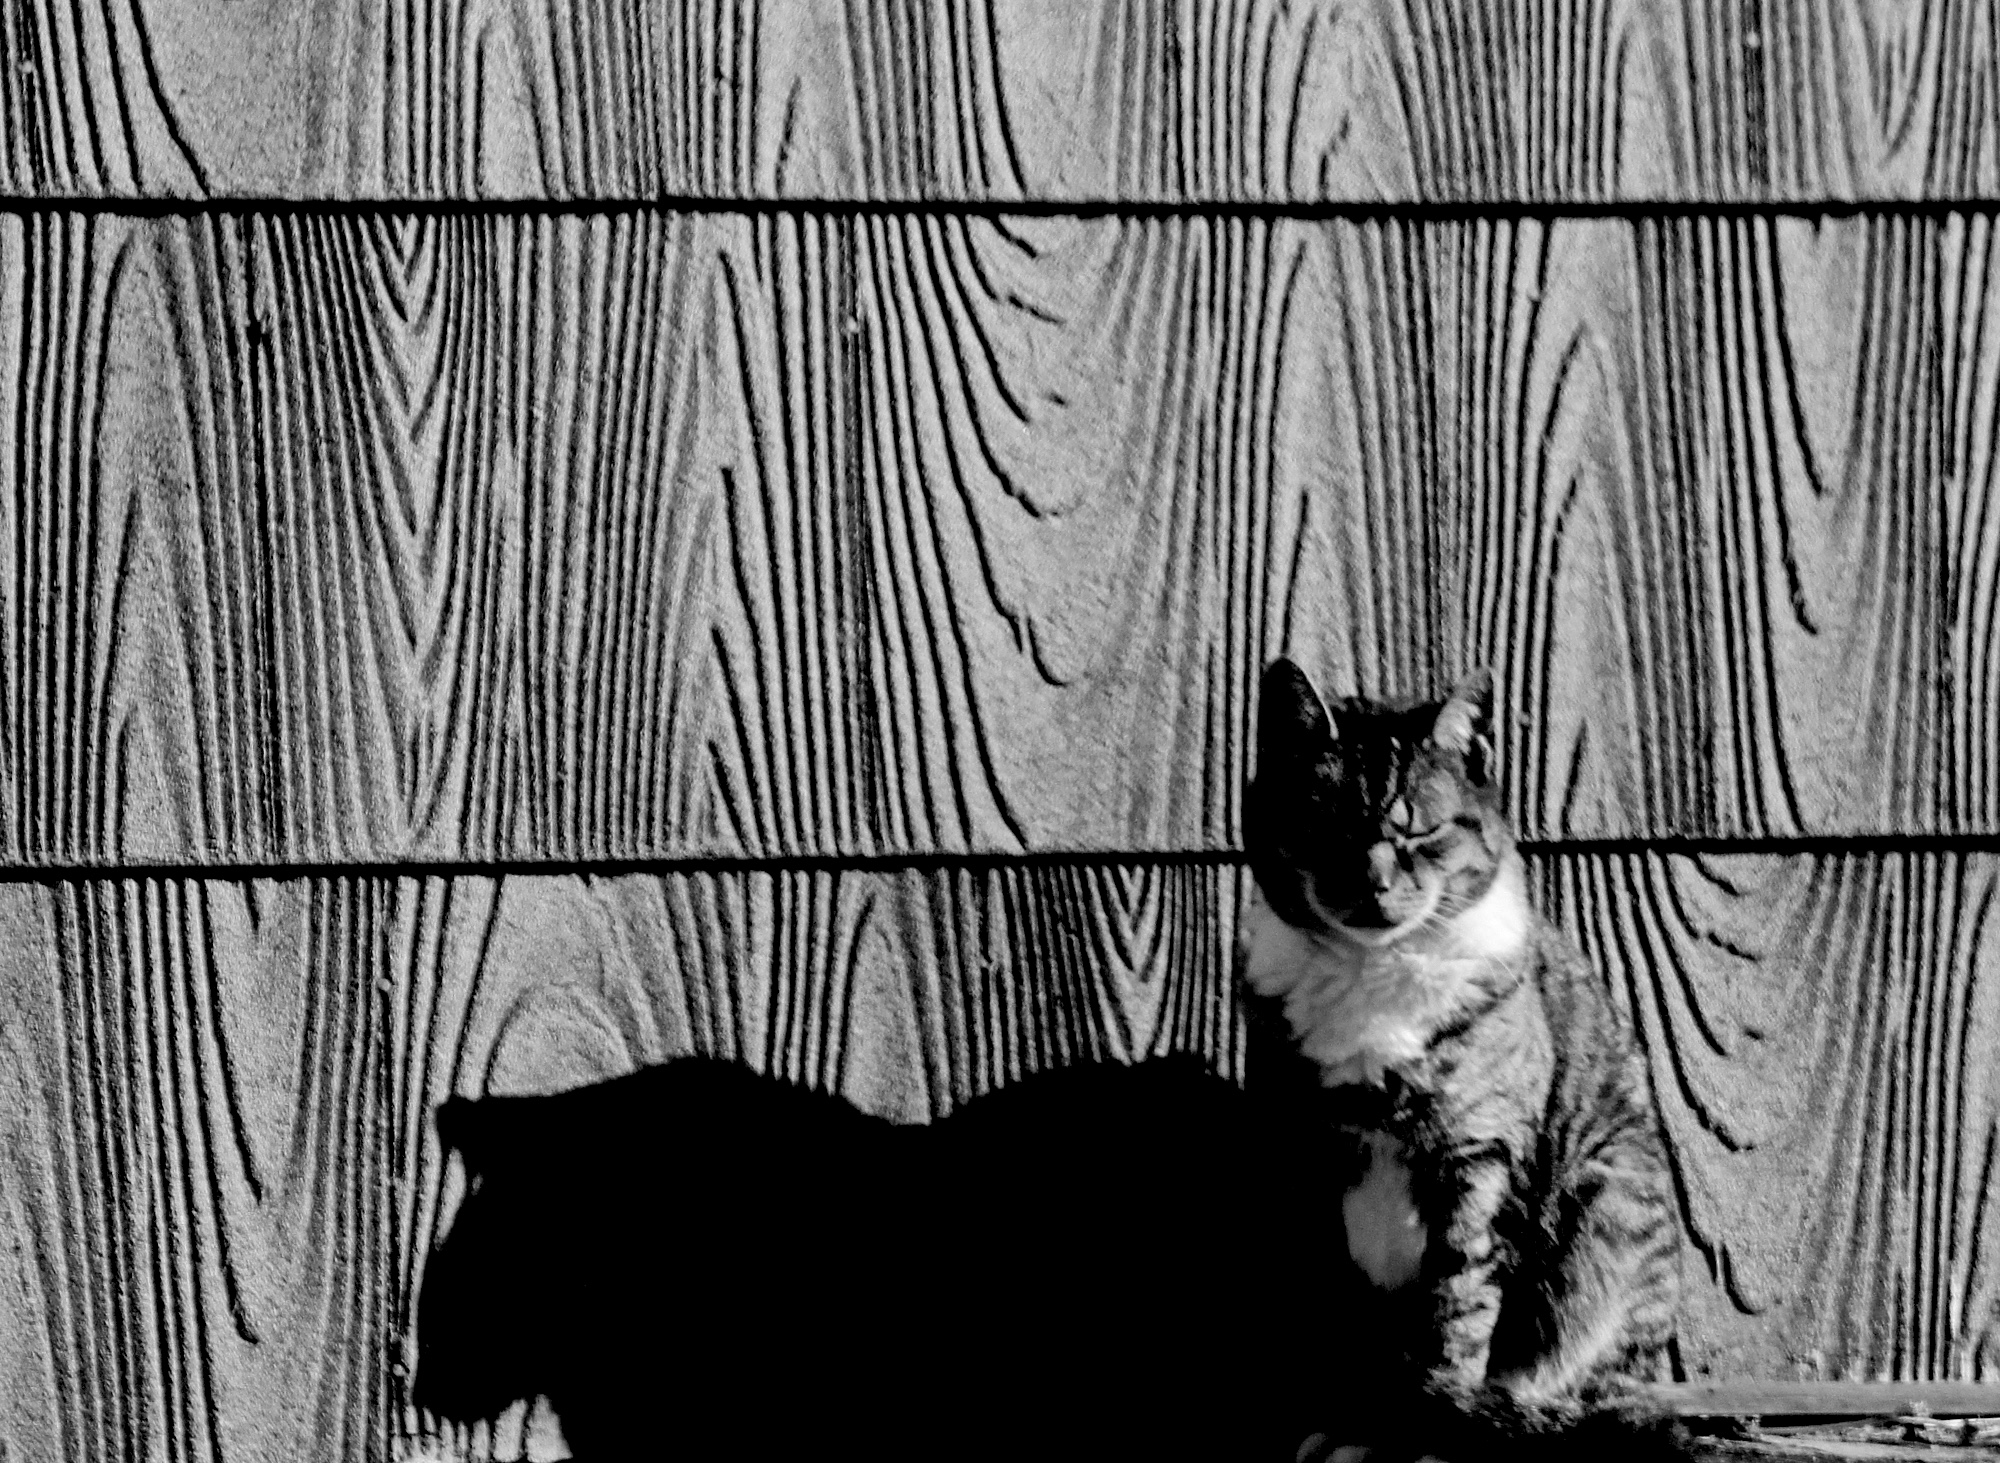
black and white, cat, black, monochrome, bw, patterns, wink, monochrome photography